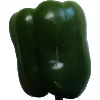
Label: Pepper Green 1